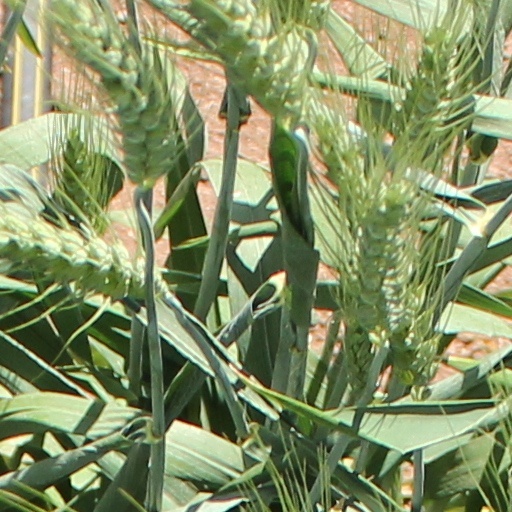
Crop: wheat